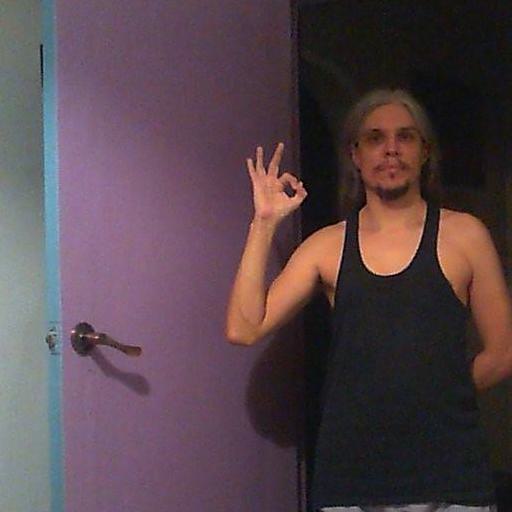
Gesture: ok